Barbier, Benard, et Turenne

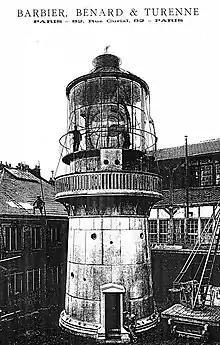
The cast-iron tower and Hyperradiant optic for the Beiyushan Lighthouse, in the construction yard of BBT at Rue Curial, Paris,

BBT's factories were located mainly near the Ourcq Canal in Paris. Its headquarters was also in Paris. It had facilities in Nazelles (Indre-et-Loire) and White Misseron (Nord). BBT had specialist plants for the production of gas for streetlamps, at Sfax and Marseilles.